Cary family

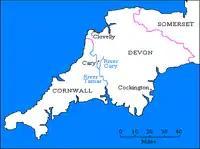
Seats of the Cary family in Devon: Cary, in the parish of St Giles in the Heathnext to the River Cary; Clovelly and Cockington, the latter both purchased by Sir John Cary (died 1395), Chief Baron of the Exchequer and Member of Parliament for Devon

Sir John Cary (died 1395), who purchased the manor of Clovelly, but probably never lived there and certainly died in exile in Ireland. He was a judge who rose to the position of Chief Baron of the Exchequer (1386-8) and served twice as Member of Parliament for Devon, on both occasions together with his brother Sir William Cary, in 1363/4 and 1368/9. He was a son of Sir John Cary, Knight, by his second wife Jane de Brian, a daughter and co-heiress of Sir Guy de Brian (died 1349) ("alias" de Brienne), of Walwyn's Castle in Pembrokeshire and Torr Bryan, on the south coast of Devon, and sister of Guy de Bryan, 1st Baron Bryan, KG (died 1390). He married Margaret Holleway, daughter and heiress of Robert Holleway.